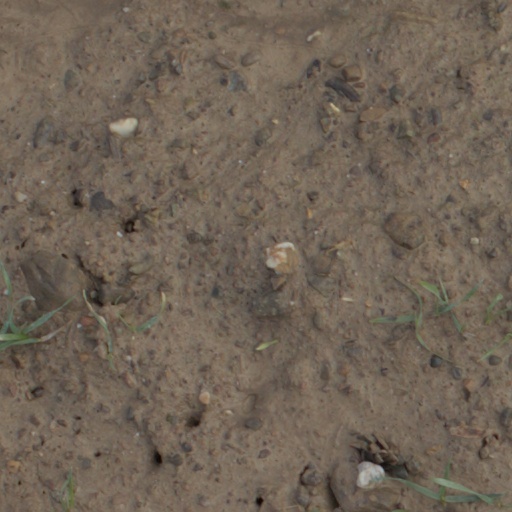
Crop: wheat